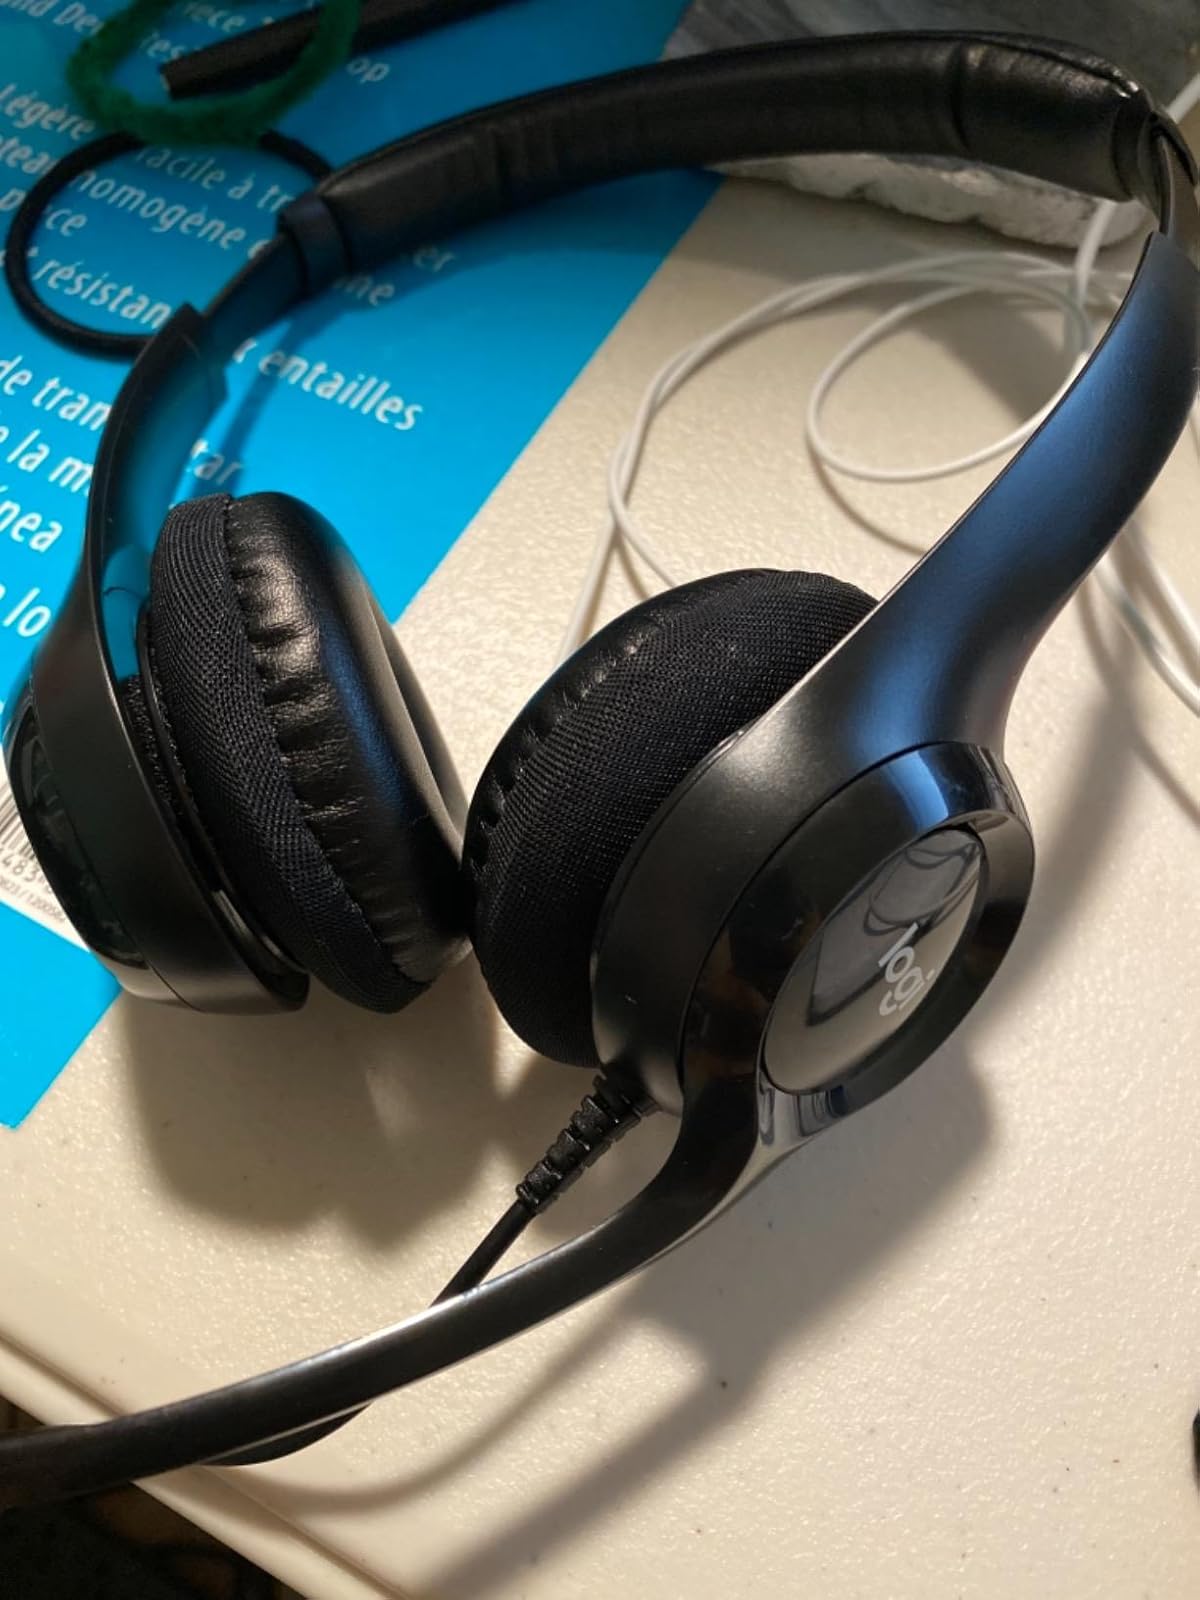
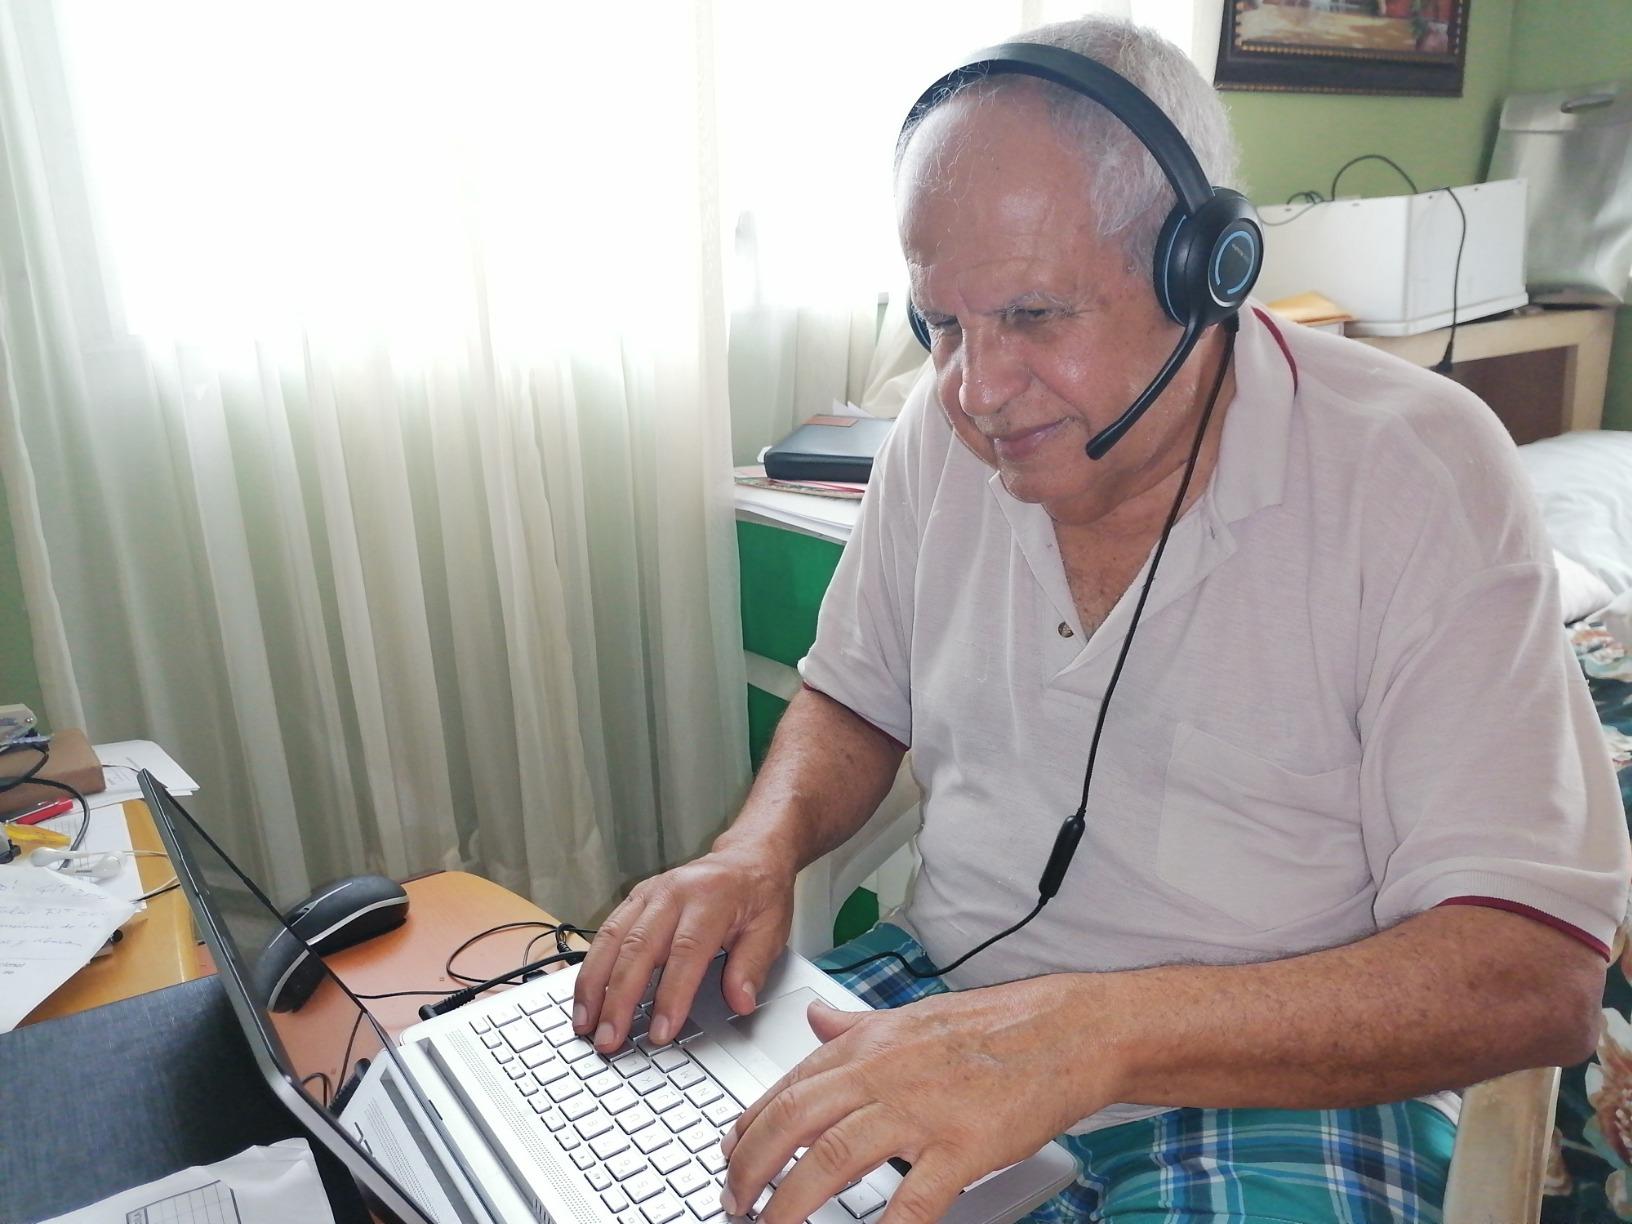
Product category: headphones
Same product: no